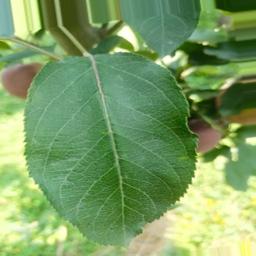
Label: Healthy